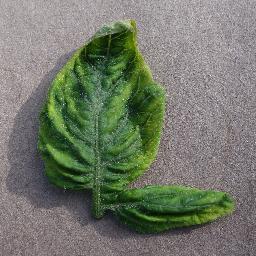
Label: Tomato___Tomato_Yellow_Leaf_Curl_Virus